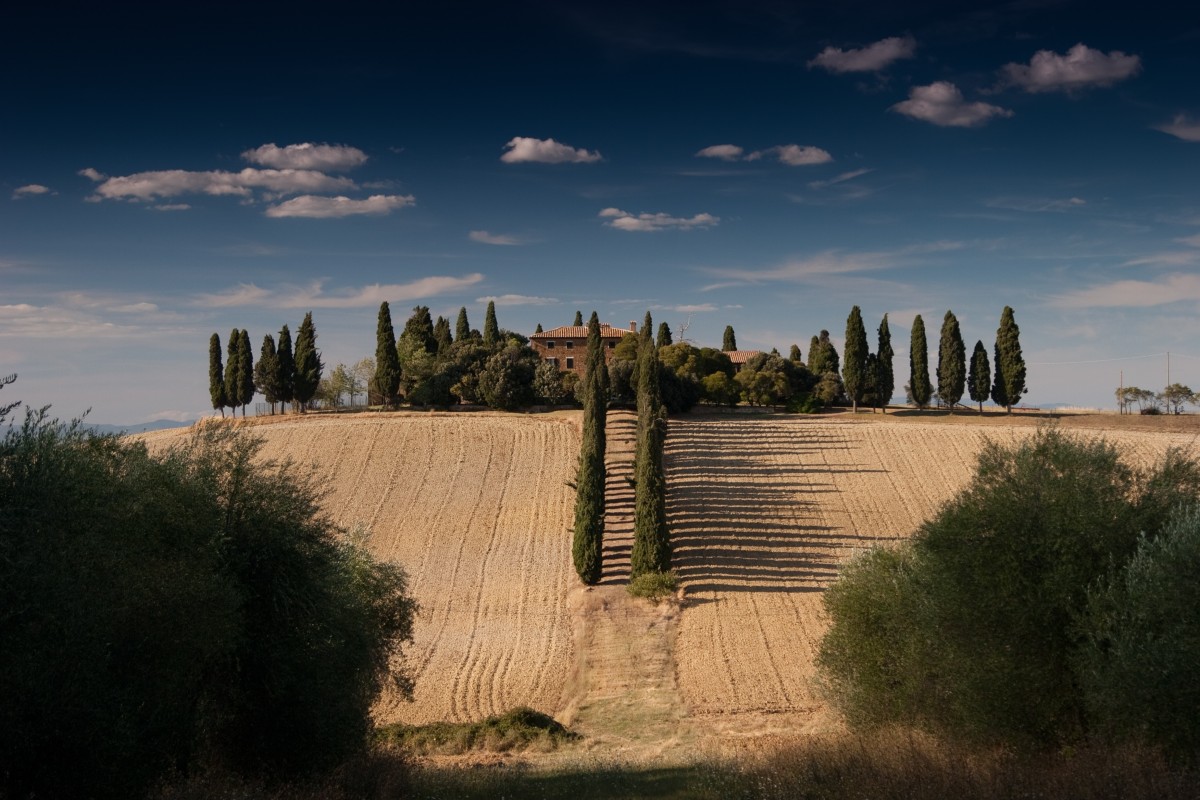
Tags: sea, coast, tree, nature, grass, sand, rock, horizon, cloud, sky, sunset, skyline, manor, countryside, villa, mansion, house, sunlight, morning, hill, dusk, evening, reflection